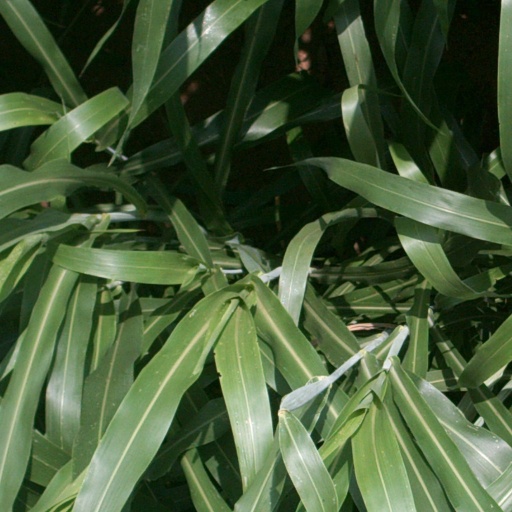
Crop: sorghum